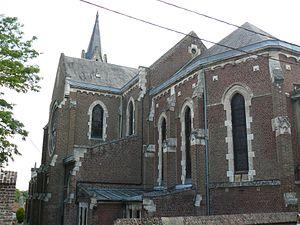
Église de Marœuil